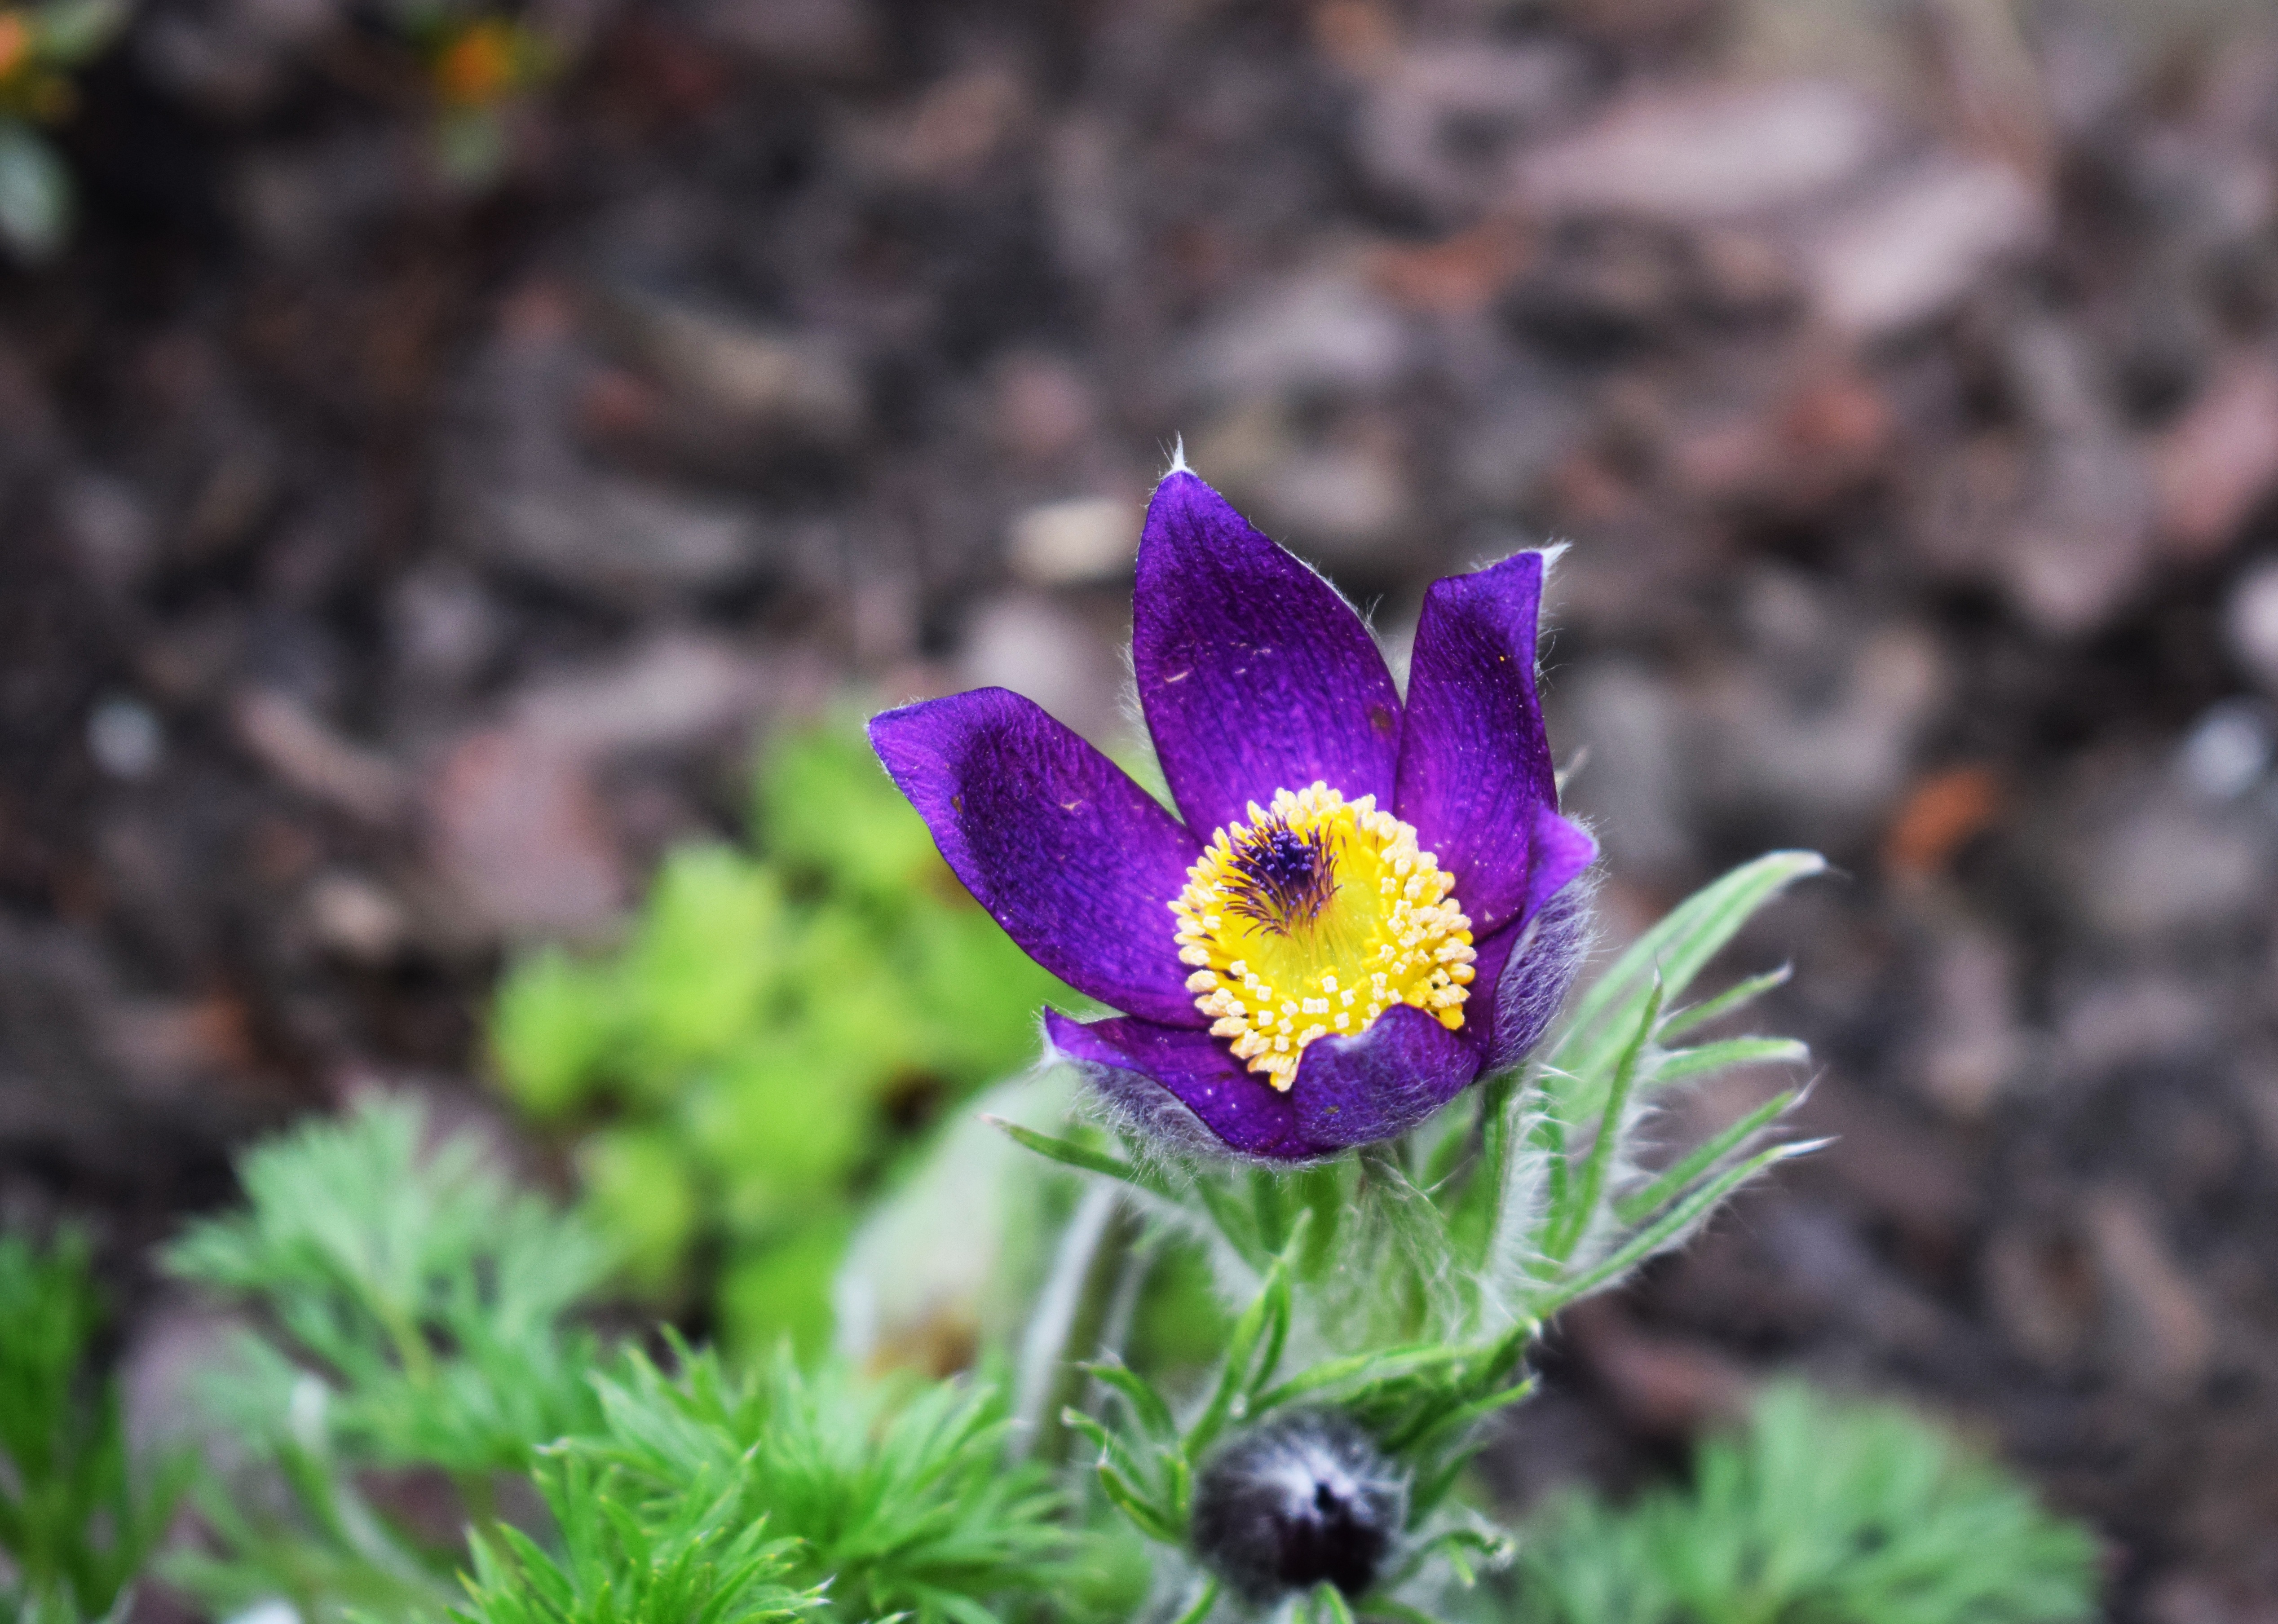
nature, plant, flower, petal, bloom, summer, daisy, spring, macro, botany, garden, flora, wildflower, flowers, without, violet, beauty, crocus, blooms, flowering, viola, macro photography, violet flowers, flowering plant, little flowers, skalnik, land plant, violet family, digital picture